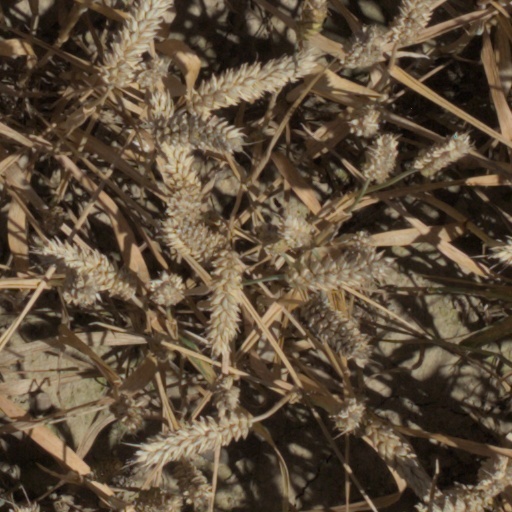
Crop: wheat